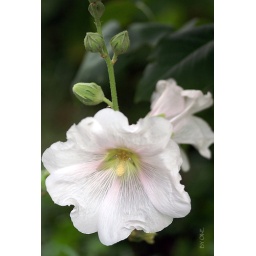
flowers near home